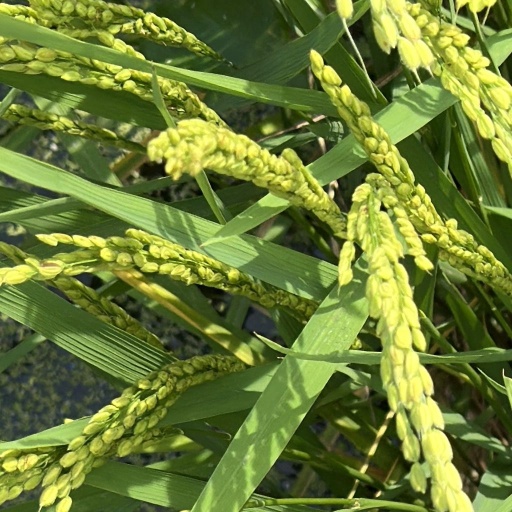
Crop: rice